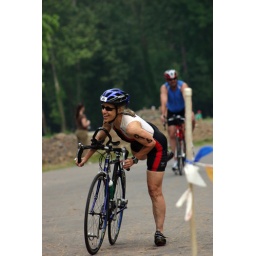
June 1st LR Sprint TRI with the swim in the ski lake and the bike and run on the NLR River trail